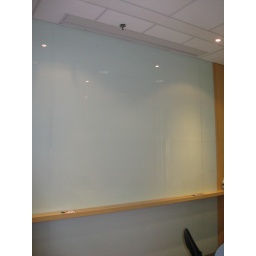
glass panel and projection screen in meeting room